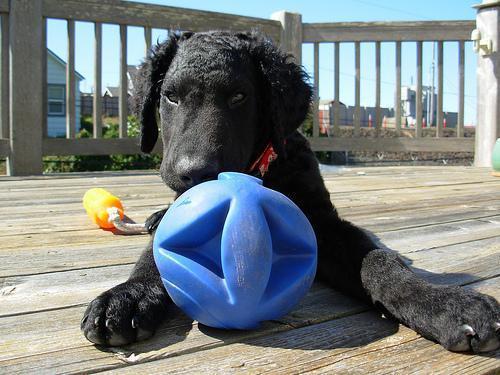
curly-coated_retriever